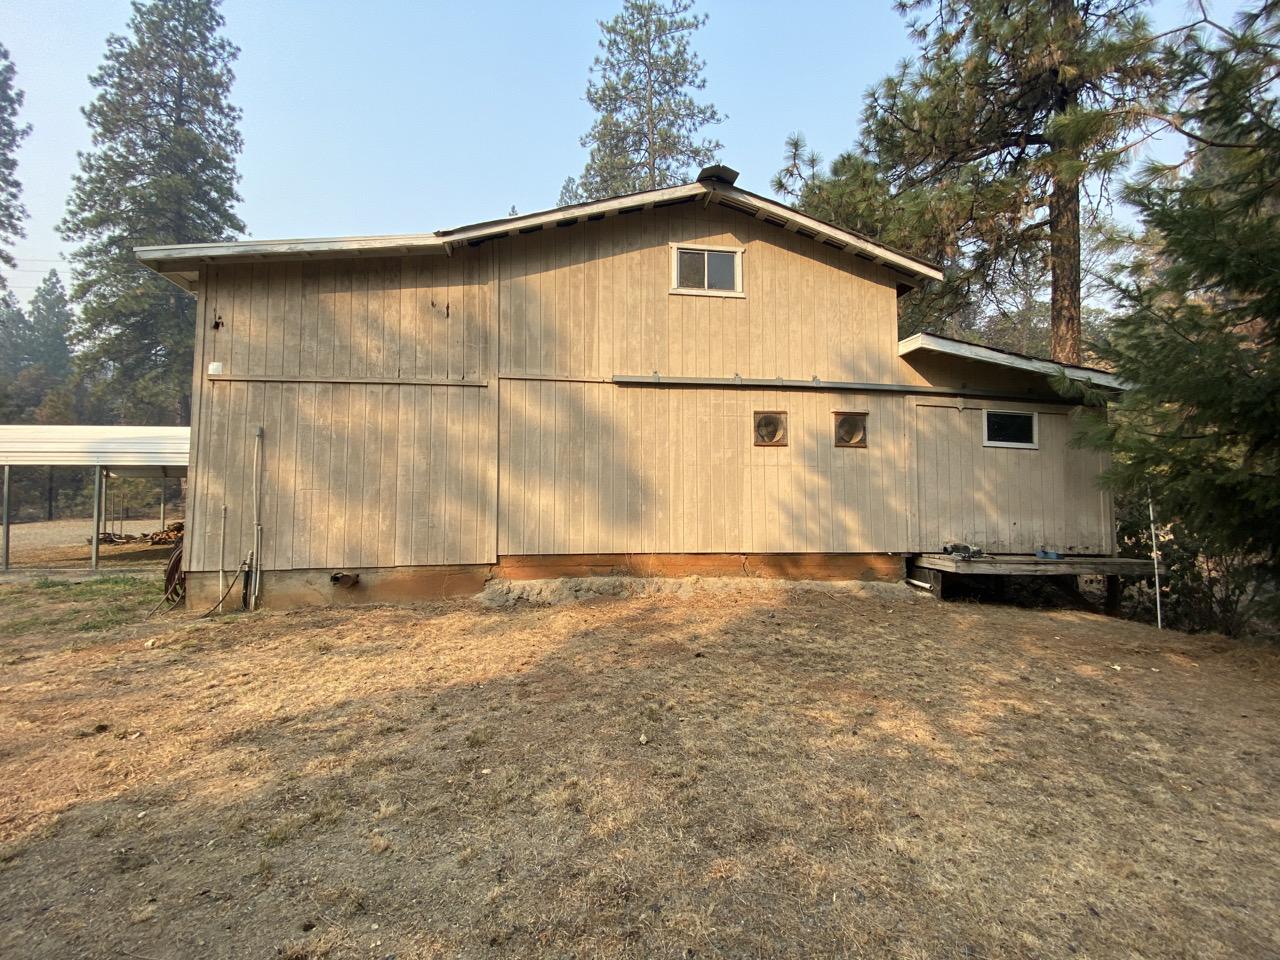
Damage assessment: no_damage